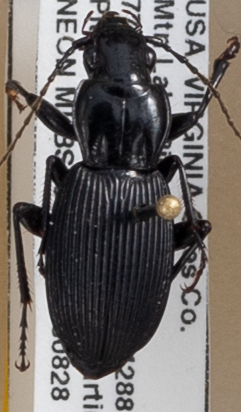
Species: Pterostichus lachrymosus
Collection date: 2018-08-28
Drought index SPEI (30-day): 1.69
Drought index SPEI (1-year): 0.8
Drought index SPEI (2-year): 0.8